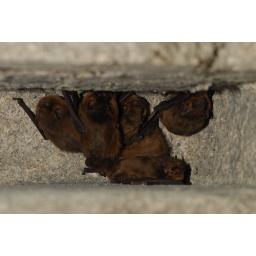
Paul Stevens photographed these Soprano pipistrelle bats in the batbox at Wetlands Secrets plant house at WWT Arundel Wetland Centre.